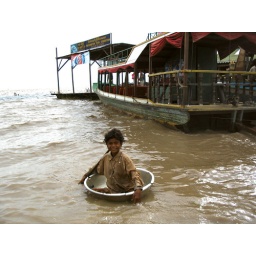
cambodian boy asking for 1 dollar in the meekong river